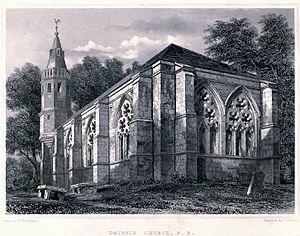
Eglise de Dairsie en Écosse.